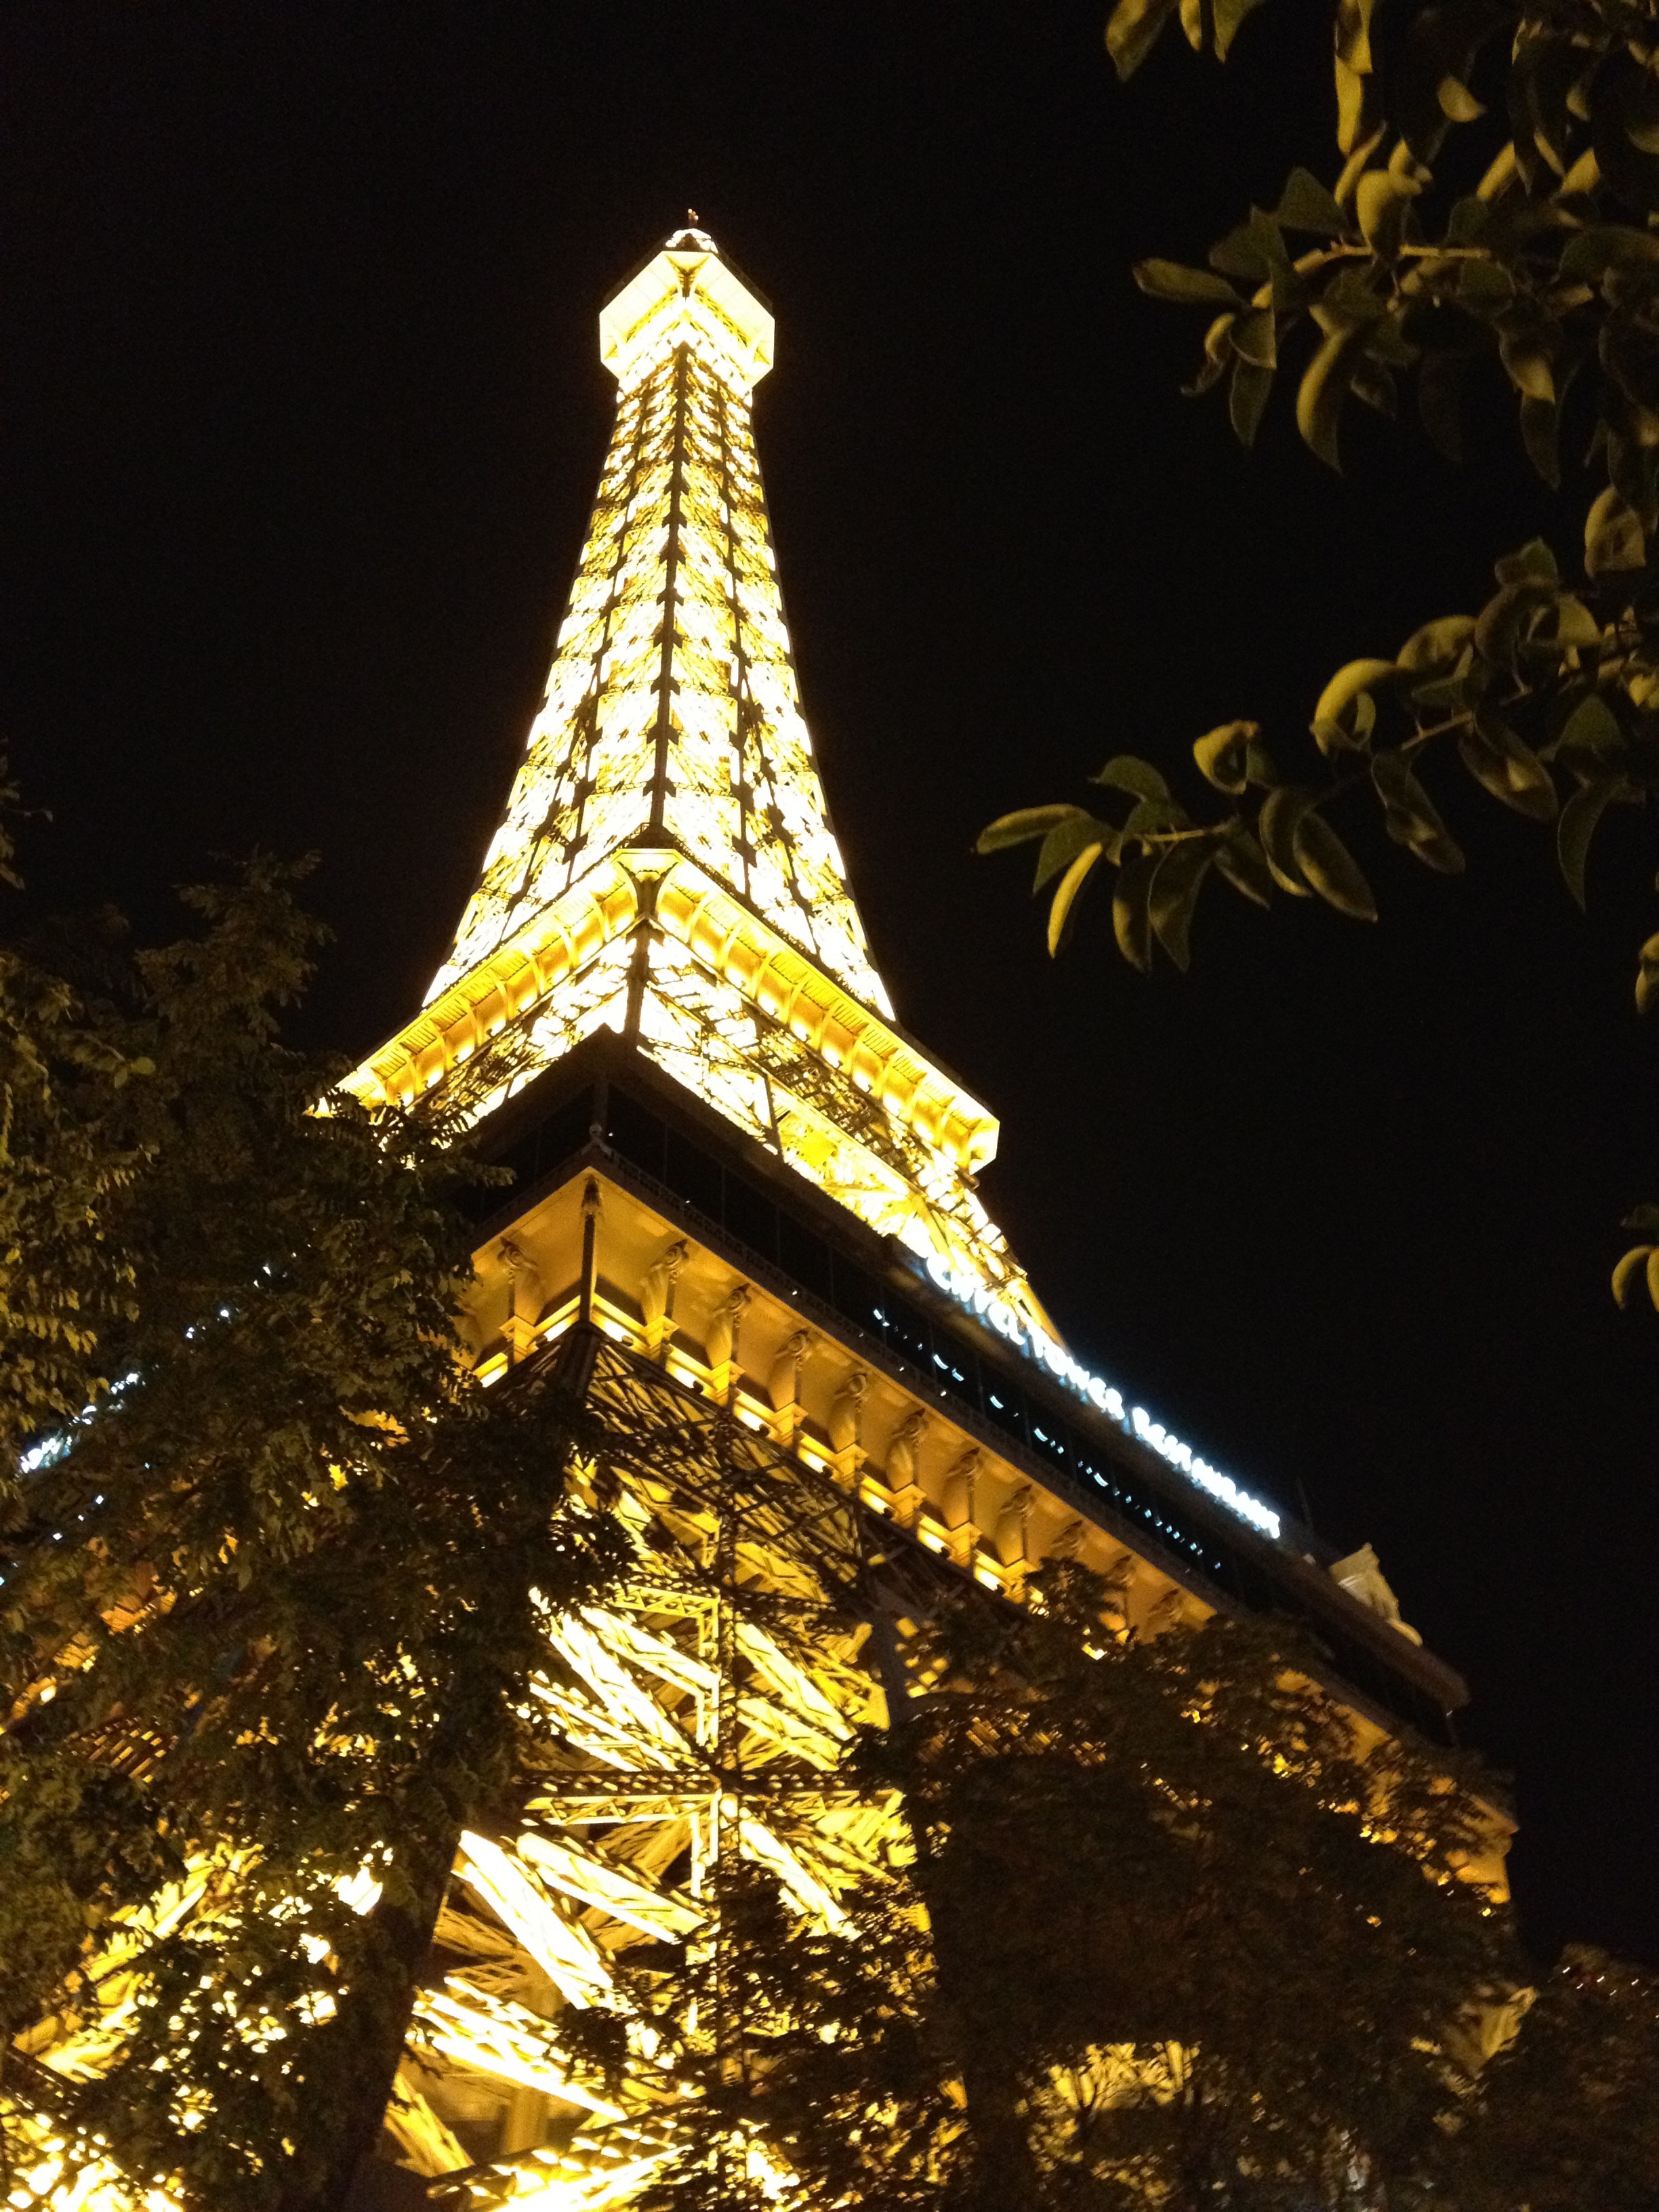
tree, creative, light, night, monument, statue, evening, construction, tower, metal, landmark, metal work, lighting, christmas tree, artwork, christmas decoration, sculpture, art, eiffel, creativity, design, famous, replica, vegas, pagoda, metallic, las vegas